Sediment trap

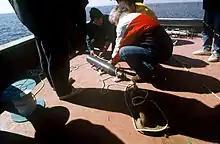
Sediment trap deployment in Thermaikos Gulf, Greece, 2000. The sediment trap has H/D 5.5, internal diameter 127 mm, and a net at the top. The sediment trap had been cast at 25-30 m depth and 3 m above seabed. The anchor (chain) of the mooring can also be seen.

Traps are often moored at a specific depth in the water column (usually below the euphotic zone or mixed layer) in a particular location, but some are so-called Lagrangian traps that drift with the surrounding ocean currents (though they may remain at a fixed depth). These latter traps travel with the biological systems that they study, while moored traps are subject to variability introduced by different systems (or states of systems) "passing by". However, because of their fixed location moored traps are straightforward to recover for analysis of their measurements. Lagrangian traps must surface at a predetermined time, and report their position (usually via satellite) in order to be recovered.